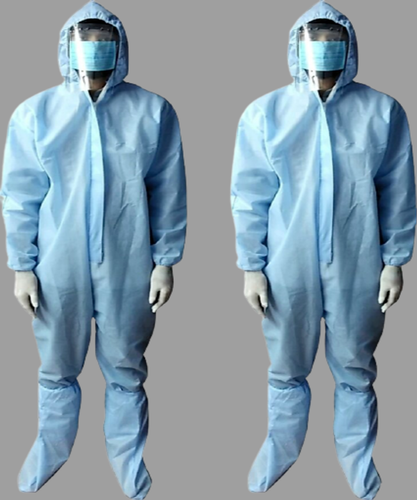
Objects detected:
Face_Shield
Face_Shield
Mask
Mask
Gloves
Gloves
Gloves
Gloves
Coverall
Coverall